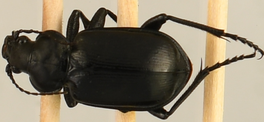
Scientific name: Calosoma affine
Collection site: Konza Prairie Agroecosystem NEON (KONA), plot KONA_007